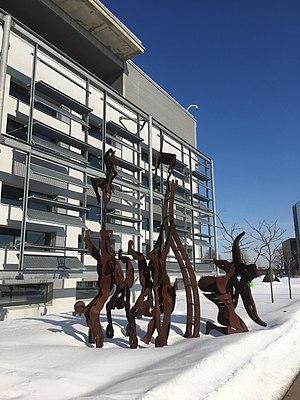
Siège social international du Cirque du Soleil (St-Michel, Montréal, Québec)
Le Cirque du Soleil est une entreprise québécoise de divertissement artistique spécialisée en cirque contemporain. Son siège social se trouve à Montréal, au Québec, dans le quartier Saint-Michel. Elle a été fondée en 1984 à Baie-Saint-Paul par deux anciens artistes de rue, Guy Laliberté et Daniel Gauthier. Autrefois actionnaire majoritaire de l'entreprise, Guy Laliberté a décidé en 2015 de vendre l'essentiel de ses actions. Le fonds américain TPG Capital détient ainsi 55 % des actions du Cirque du Soleil ; le fonds chinois Fosun International, 25 % ; la Caisse de dépôt et placement du Québec, 20 %.